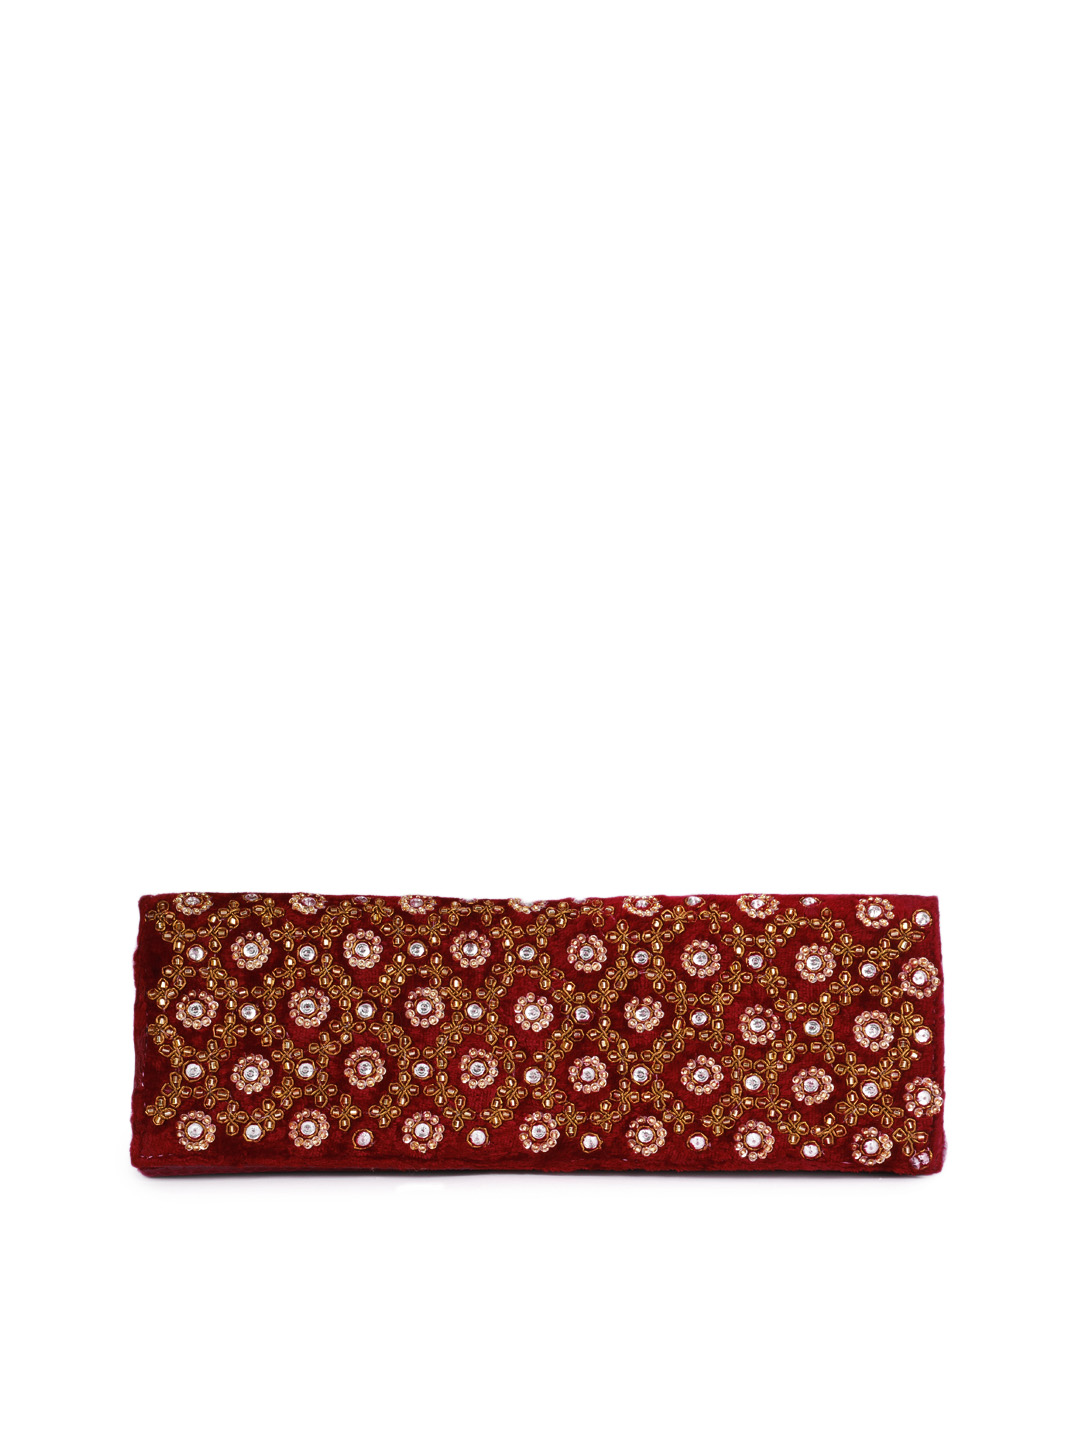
Rocia Women Red Clutch
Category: Accessories / Bags / Clutches
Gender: Women
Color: Red
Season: Summer 2010
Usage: Casual